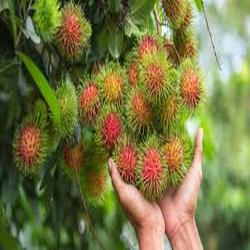
Label: Rambutan